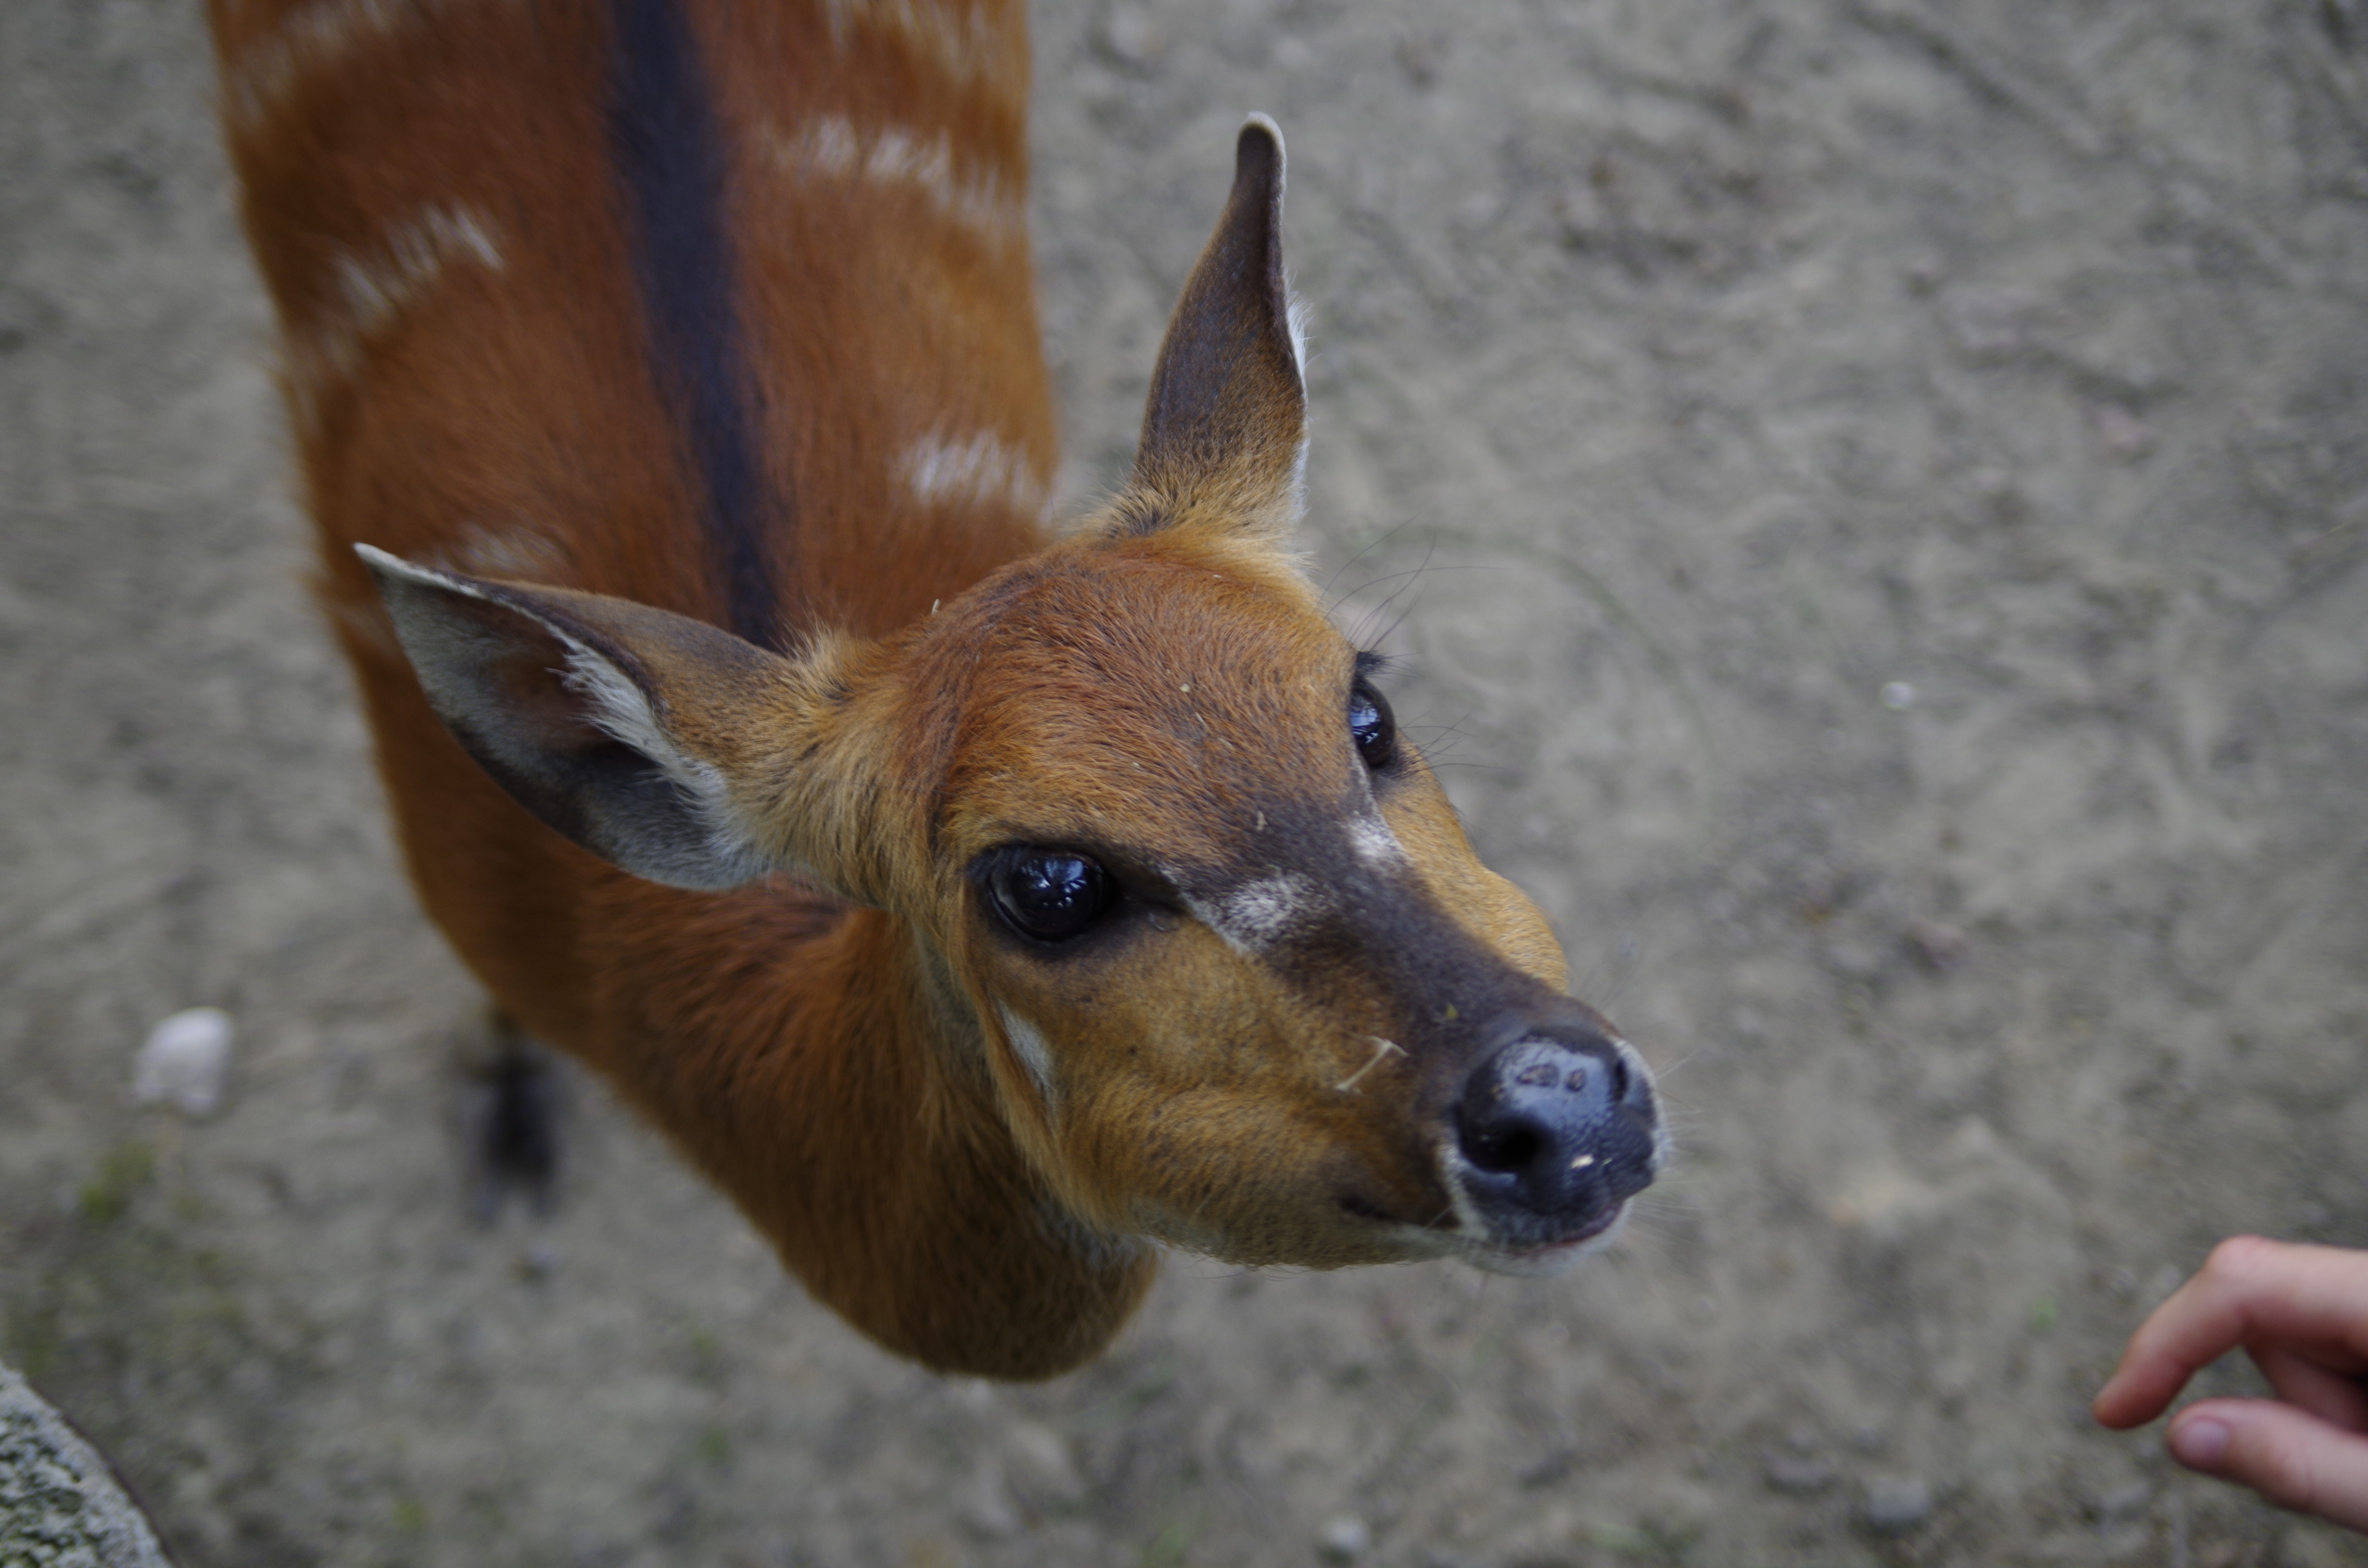
nature, animal, wildlife, deer, zoo, mammal, fauna, antelope, vertebrate, contact, white tailed deer, semi aquatic antelopes